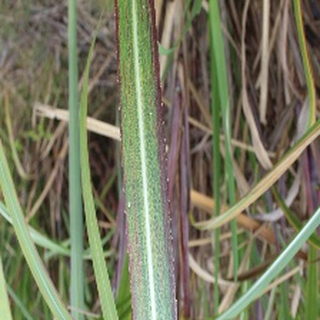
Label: sugarcane_bacterial_blight